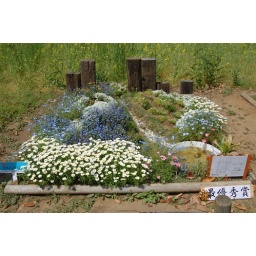
in a flower bed contest